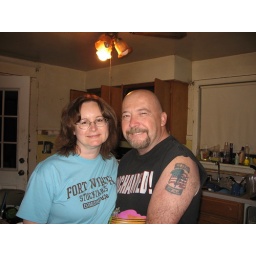
standing in the kitchen at the house.believe it or not i like to cook.